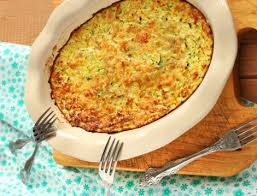
Yemek: mucver